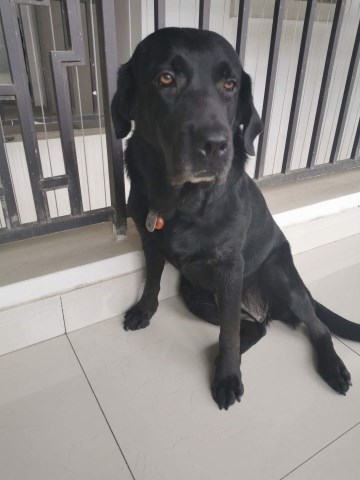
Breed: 3580-n000122-Labrador_retriever